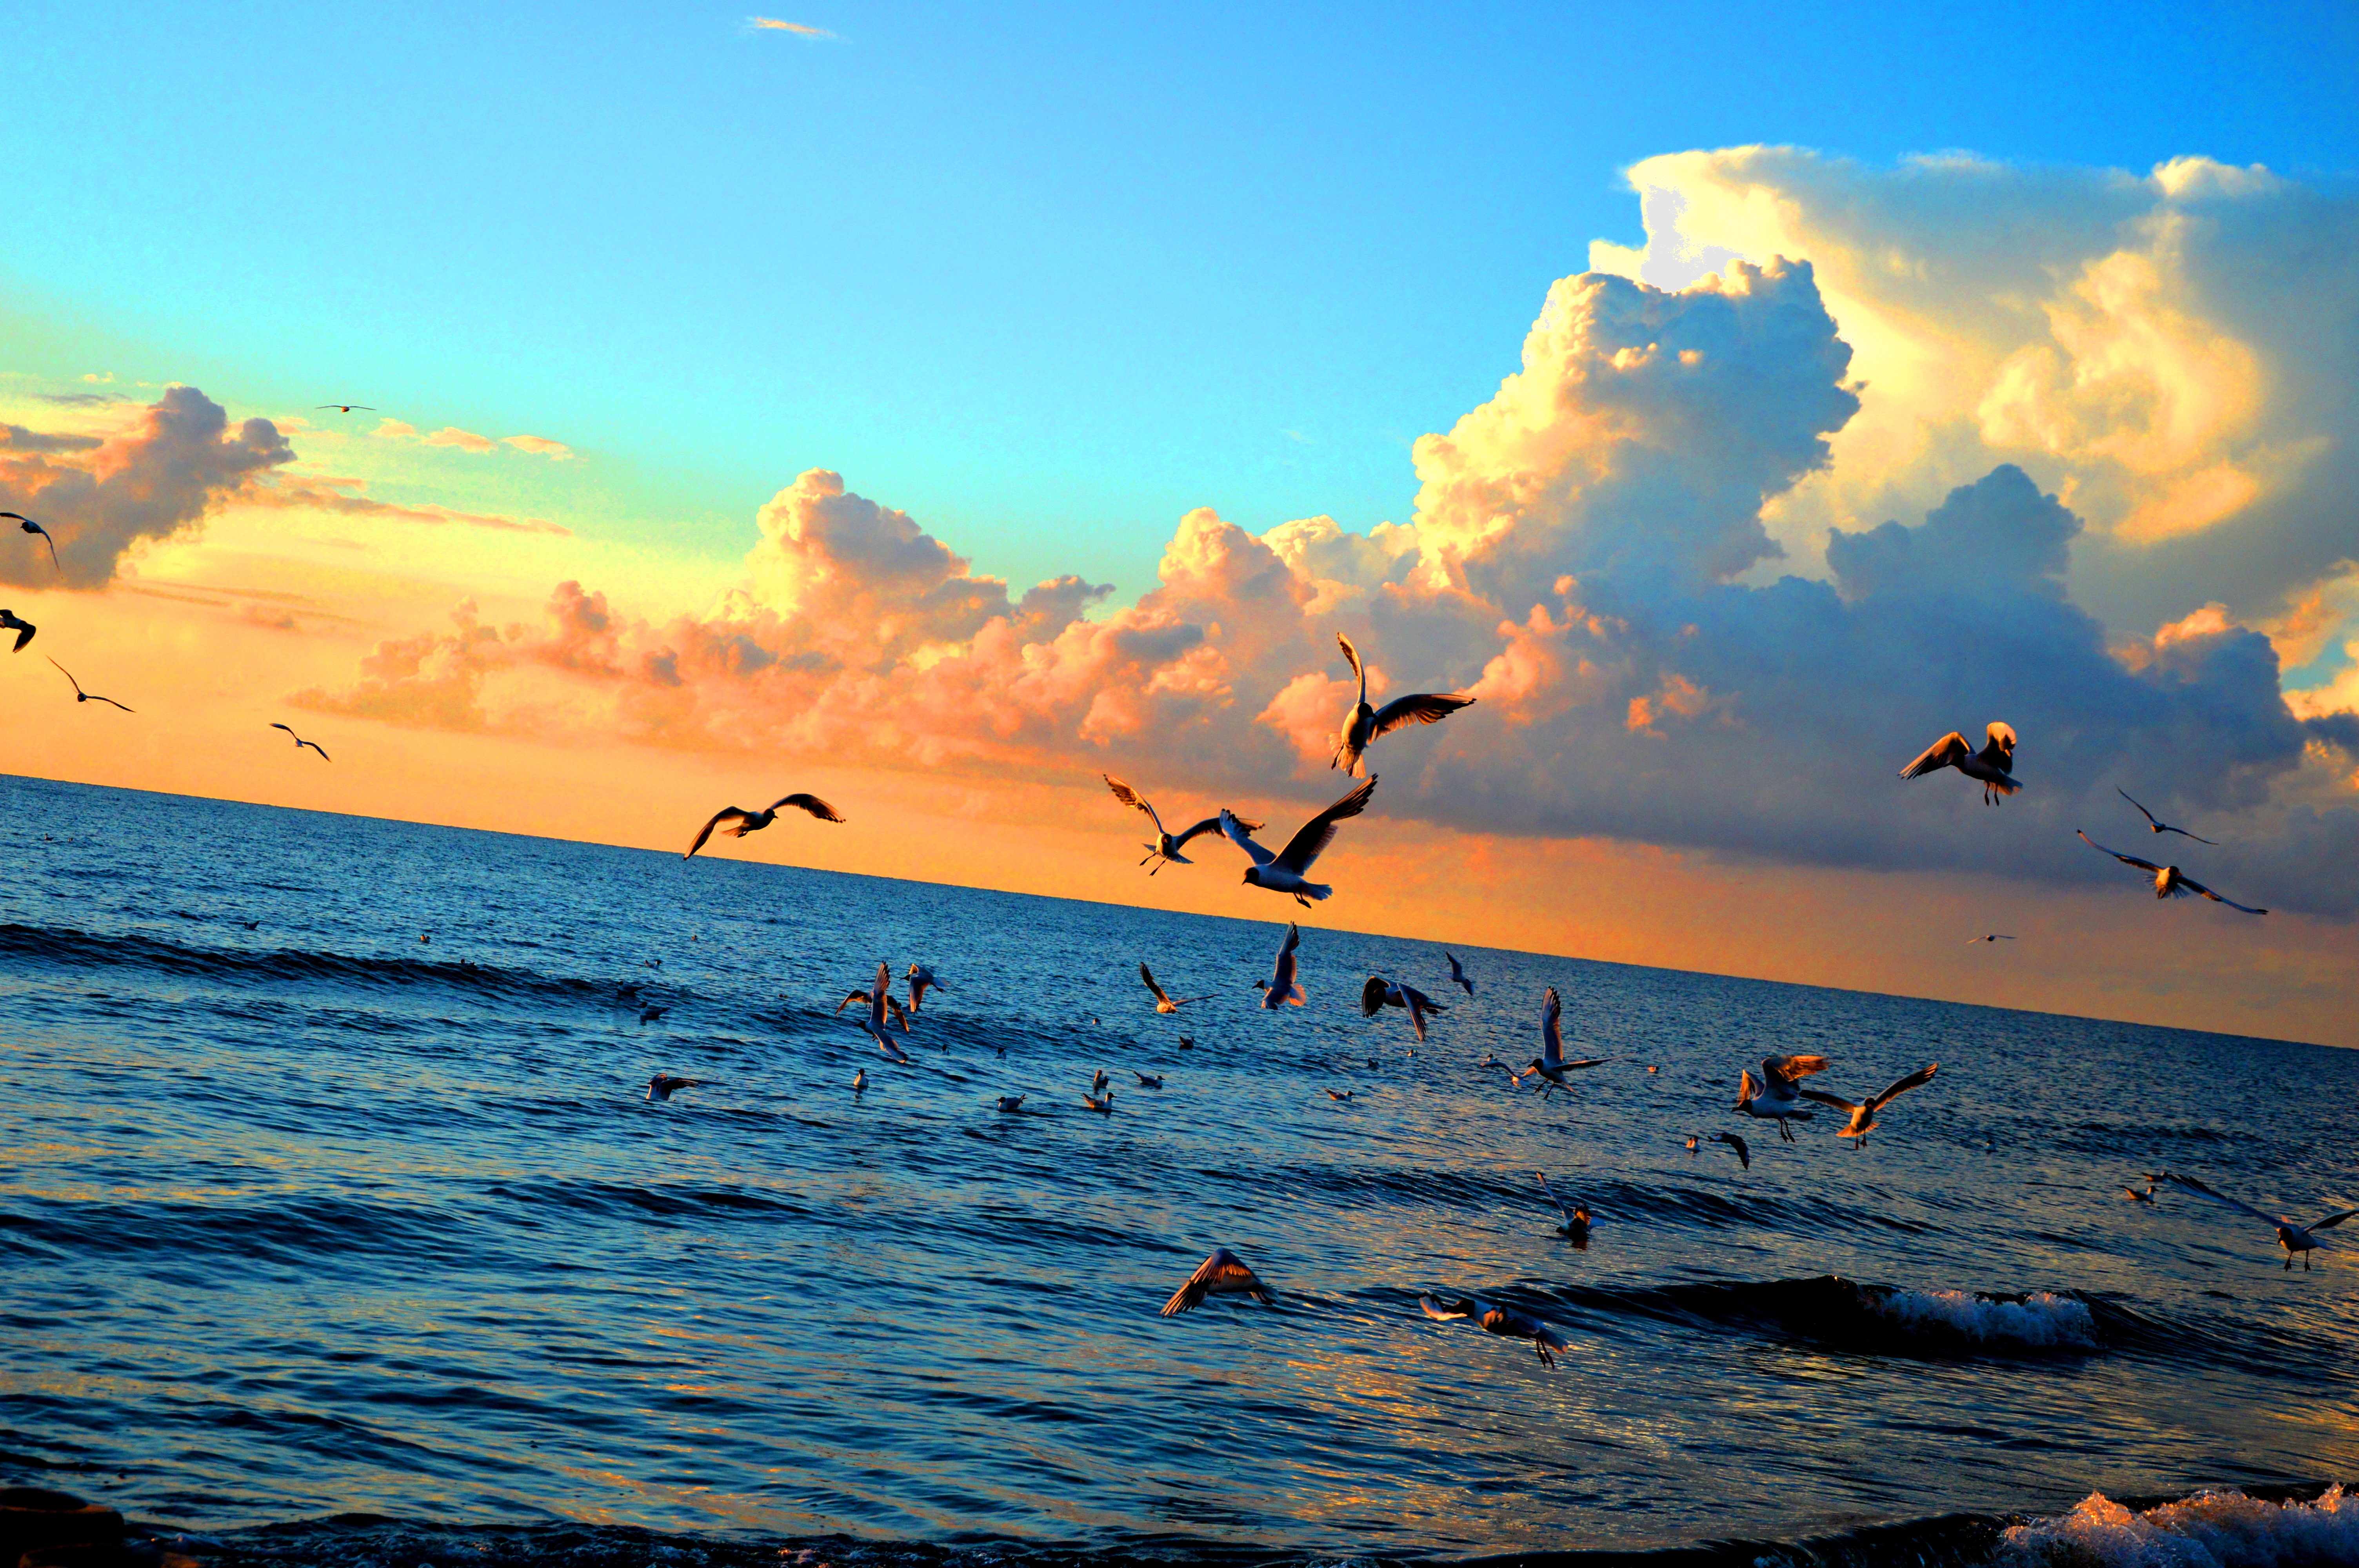
beach, sea, coast, ocean, horizon, cloud, sky, sunrise, sunset, morning, shore, wave, dawn, seabird, dusk, evening, wind wave